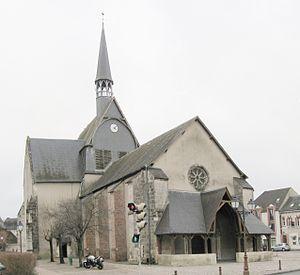
Église Saint-Georges, Salbris, Loir-et-Cher, France